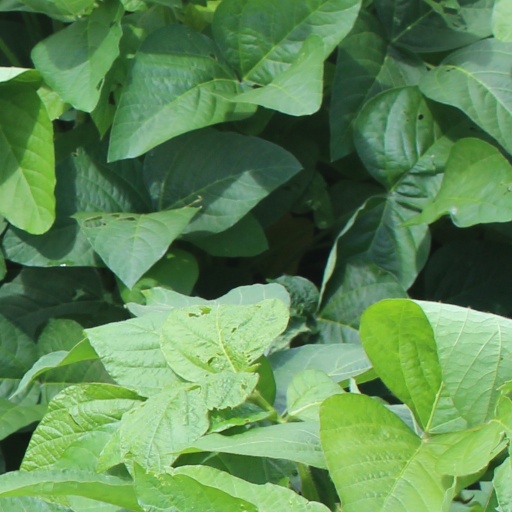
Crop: soybean